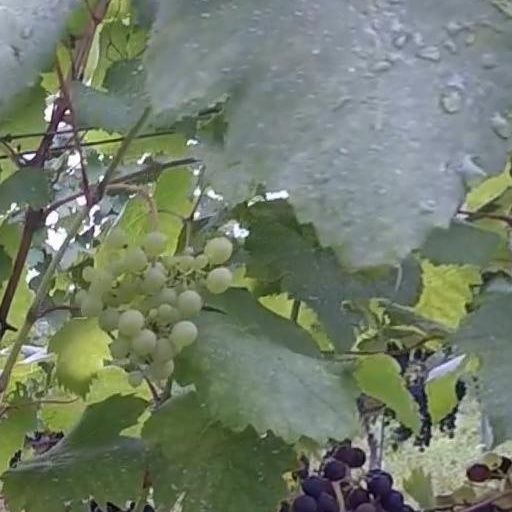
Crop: grape